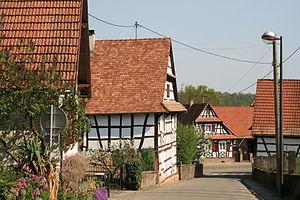
Lampertsloch, Alsace
Lampertsloch est une commune française située dans le département du Bas-Rhin, en région Grand Est.